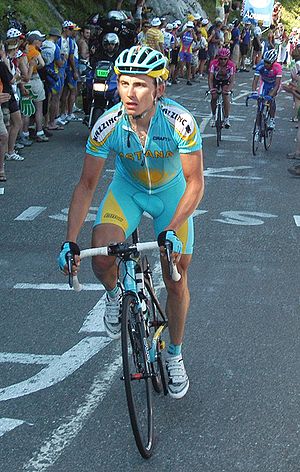
Maksim Iglinskij
Maksim Iglinskij er en kasakhisk professionel landevejsrytter, som kører for det kasakhiske ProTour-hold Astana Pro Team.